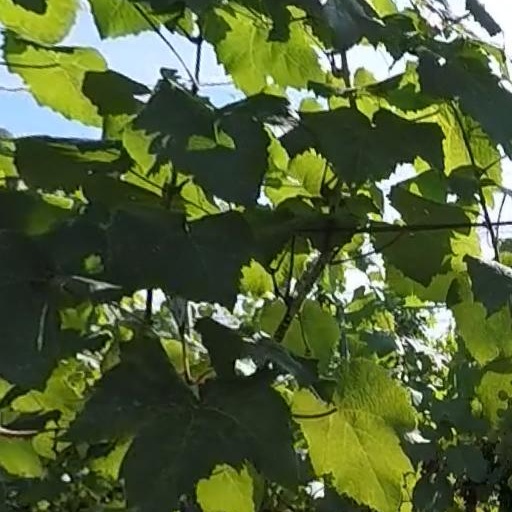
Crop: grape